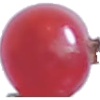
Label: Redcurrant 1